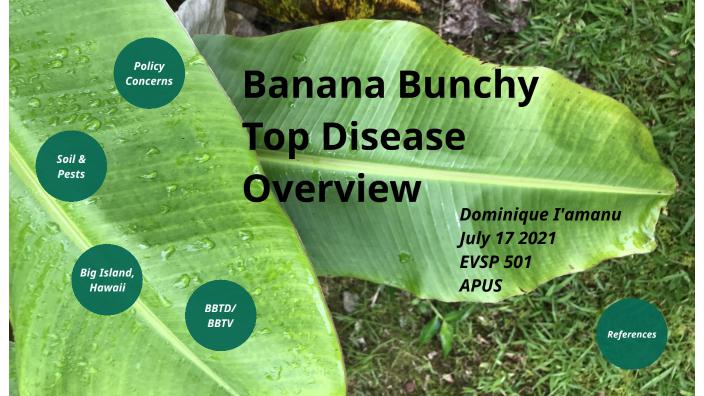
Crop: unknown
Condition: banana_banana_bunchy_top